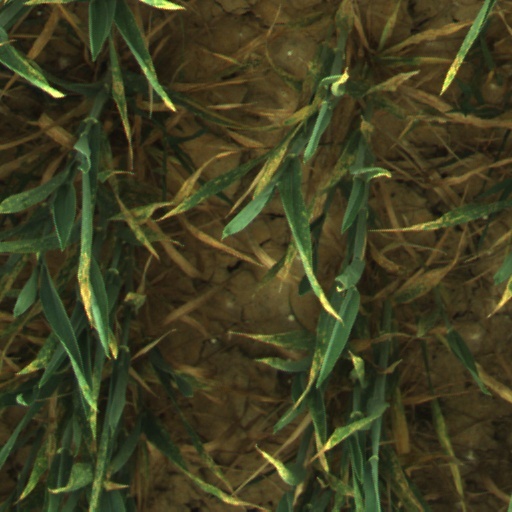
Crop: wheat